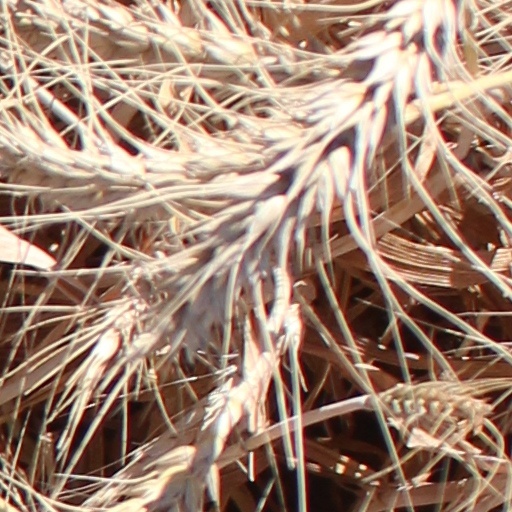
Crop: wheat